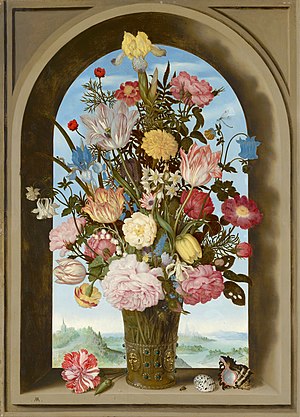
Mauritshuis / Værker i udvalg
Mauritshuis er et kunstmuseum i Haag i Holland, som huser det kongelige billedgalleri. Grev Johan Moritz af Nassau-Siegen residerede der. I dag er der en anseelig malerisamling, specielt med flamske og nederlandske malermestre fra det 17. århundrede. Samlingens højdepunkt er Pige med perleørering af den nederlandske maler Johannes Vermeer.